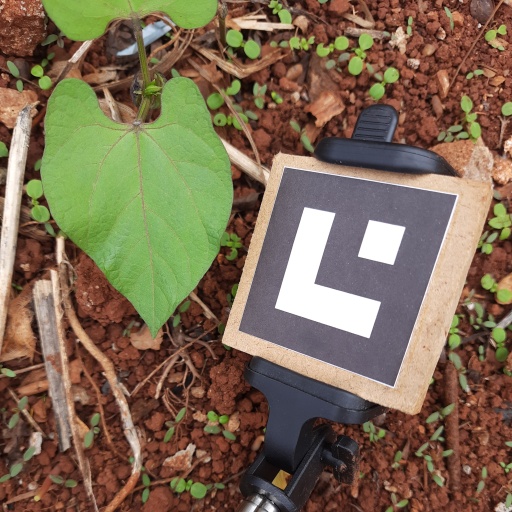
Observations: wavy surface, no eating holes, under shade